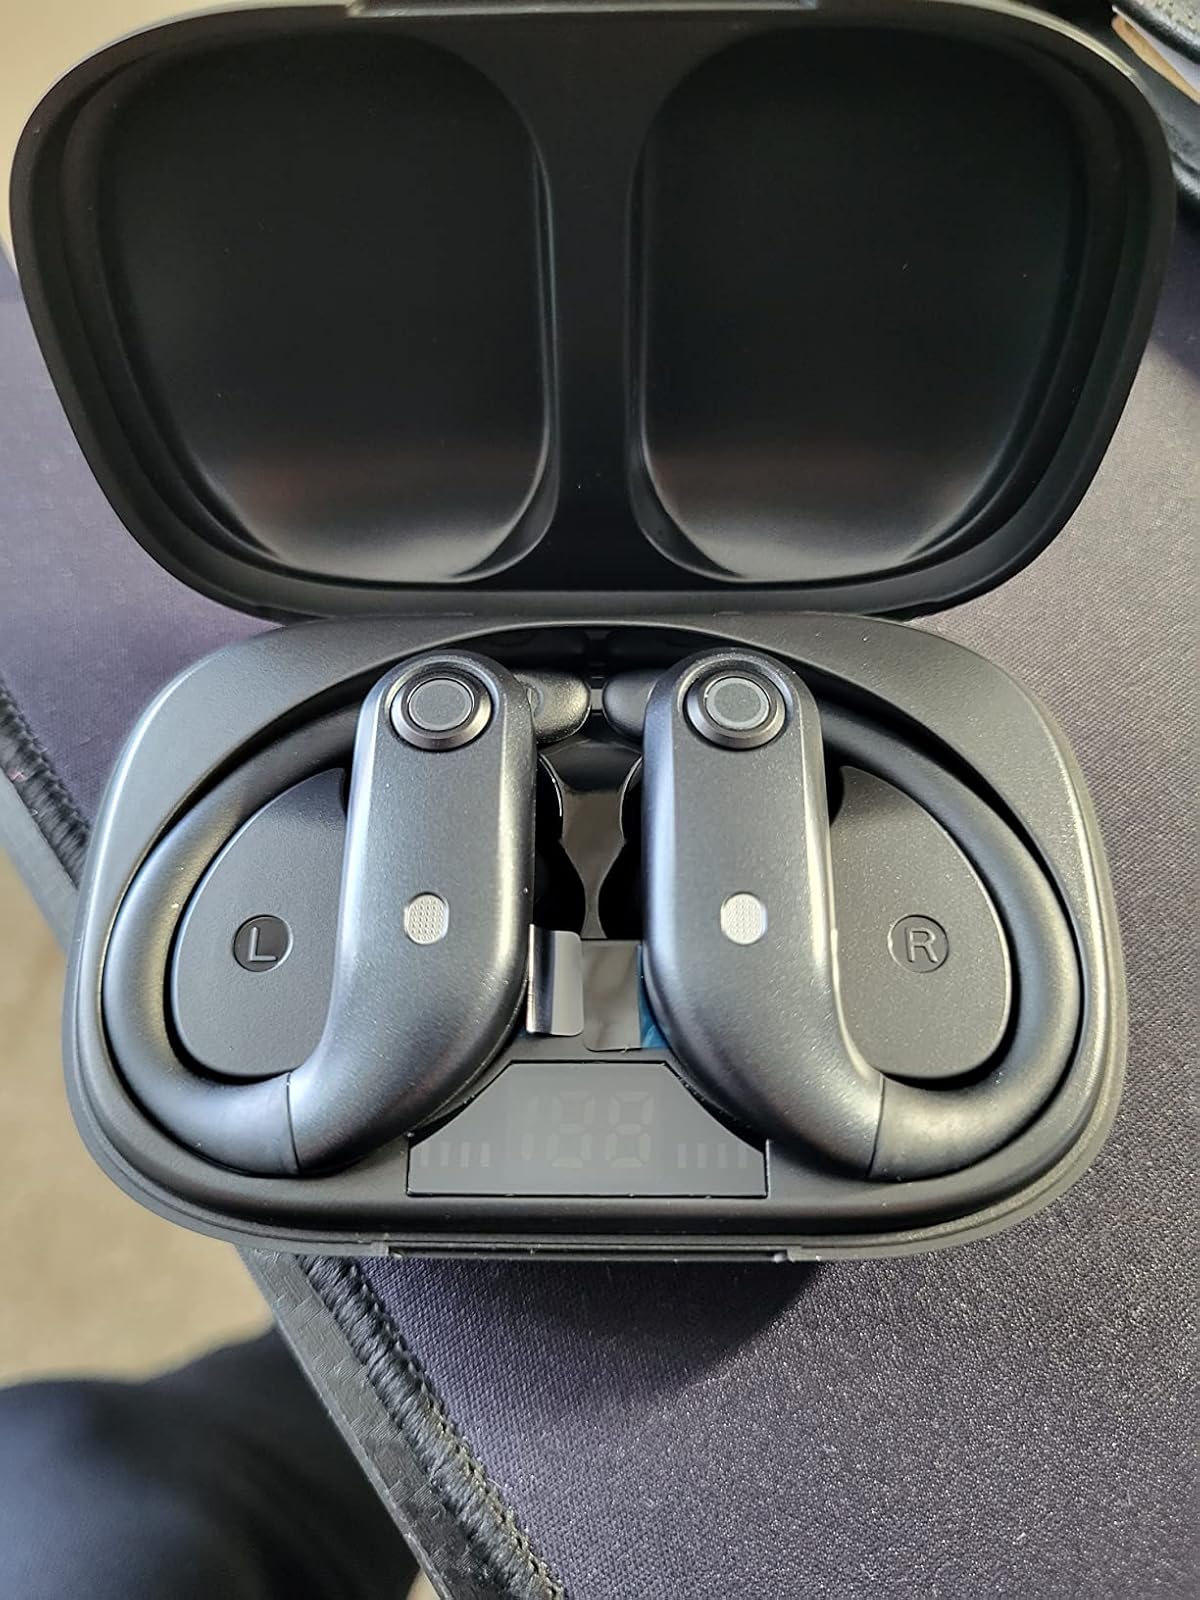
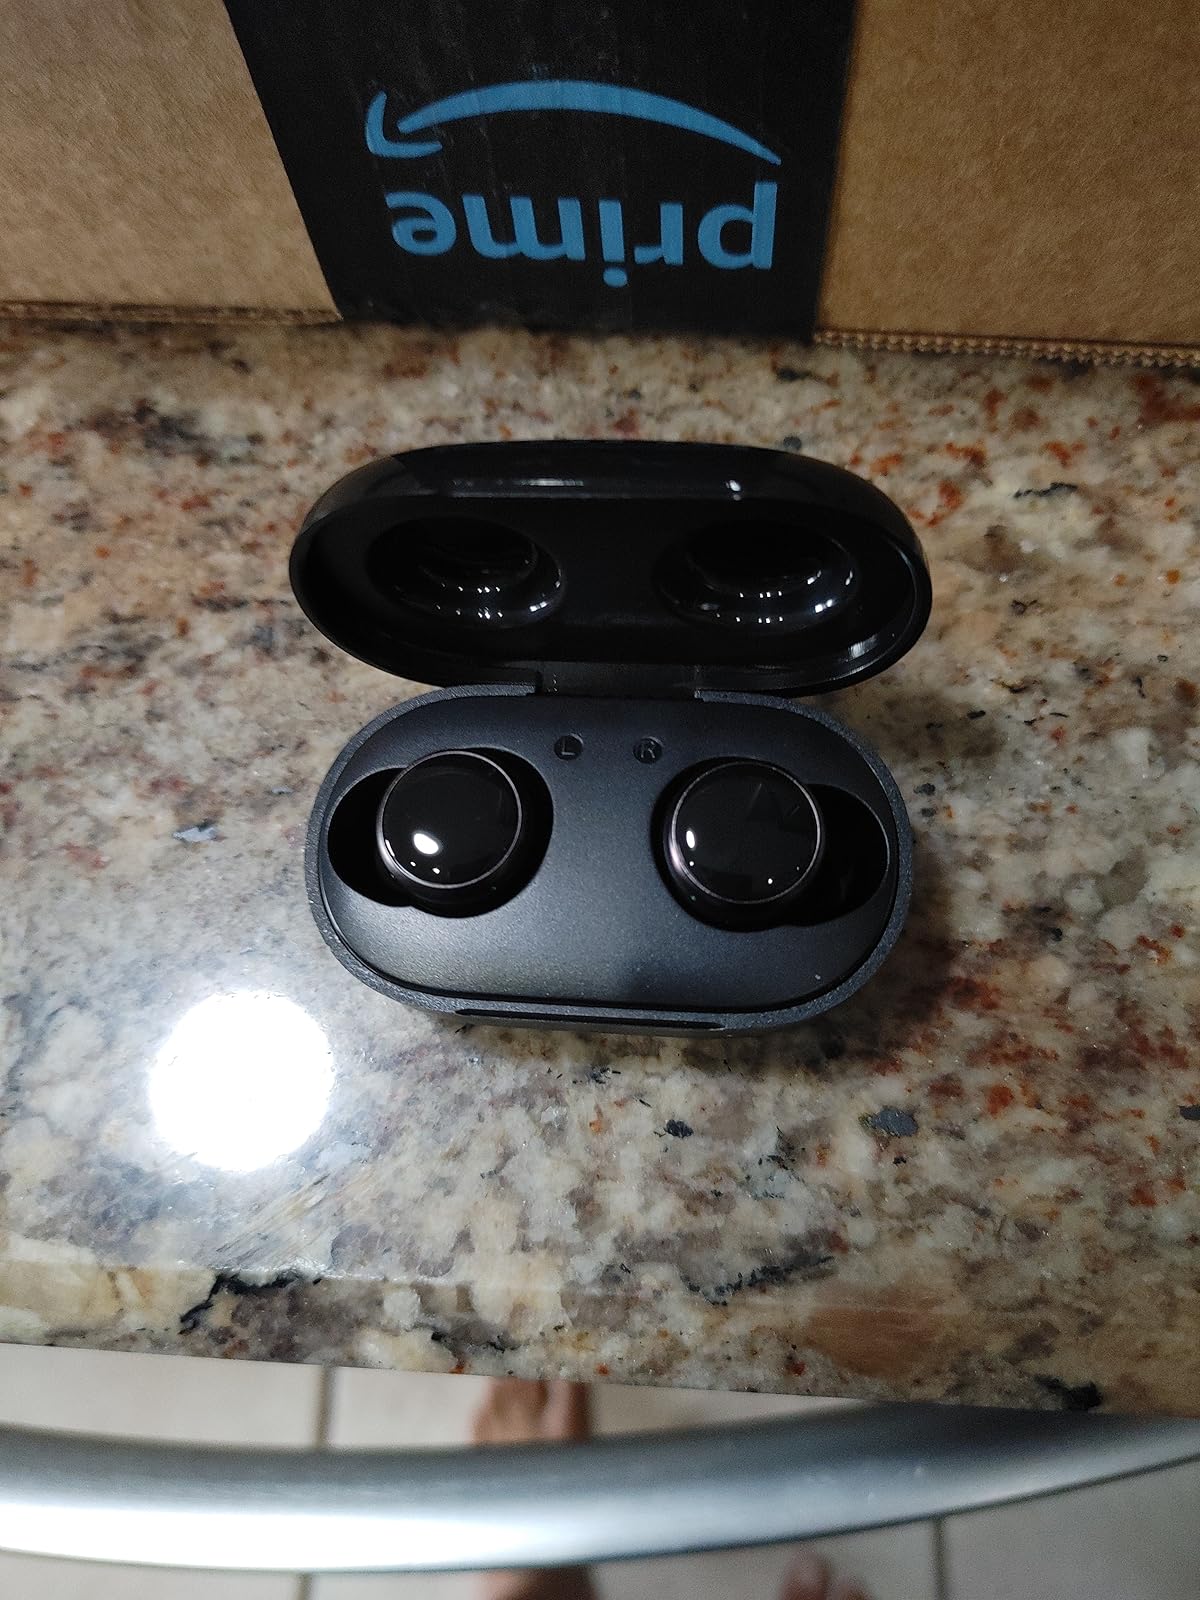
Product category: earbuds
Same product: no